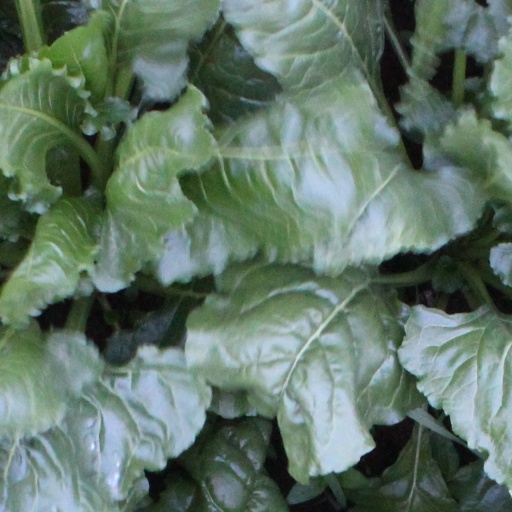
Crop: sugar beet